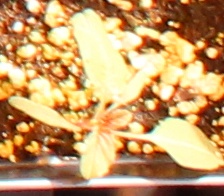
Label: Palmer Amaranth